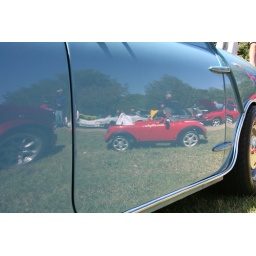
MINI pedal car image in Classic Mini door